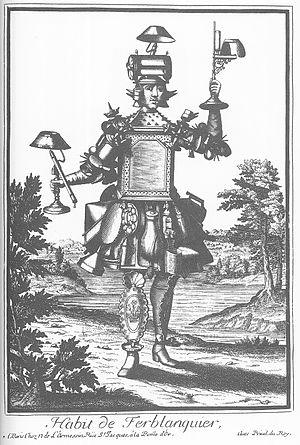
Gravure attribuée à Nicolas II de Larmessin, réalisée probablement au XVIIe siècle.
Le fer-blanc est une tôle d'acier doux ou extra doux, d'épaisseur inférieure à 0,5 mm et recouverte d'étain sur les deux faces.